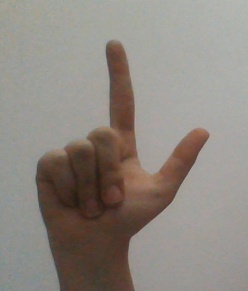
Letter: laam